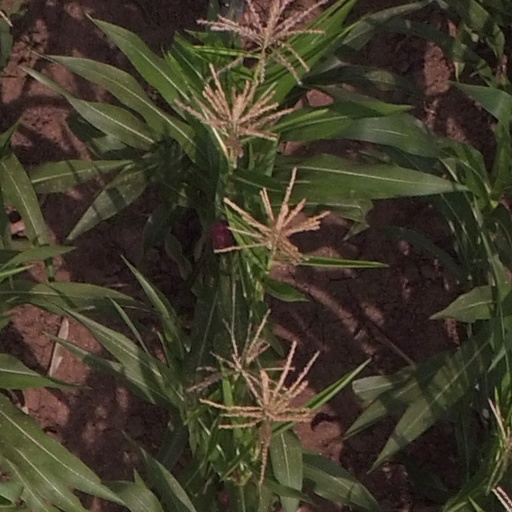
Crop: maize; corn